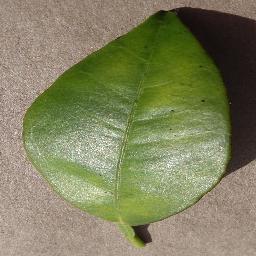
Label: Orange___Haunglongbing_(Citrus_greening)